La Tène culture

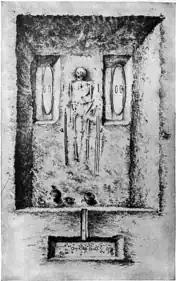

The La Tène type site is on the northern shore of Lake Neuchâtel, Switzerland, where the small river Thielle, connecting to another lake, enters the Lake Neuchâtel. In 1857, prolonged drought lowered the waters of the lake by about . On the northernmost tip of the lake, between the river and a point south of the village of Epagnier, Hansli Kopp, looking for antiquities for Colonel Frédéric Schwab, discovered several rows of wooden piles that still reached up about into the water. From among these, Kopp collected about forty iron swords.